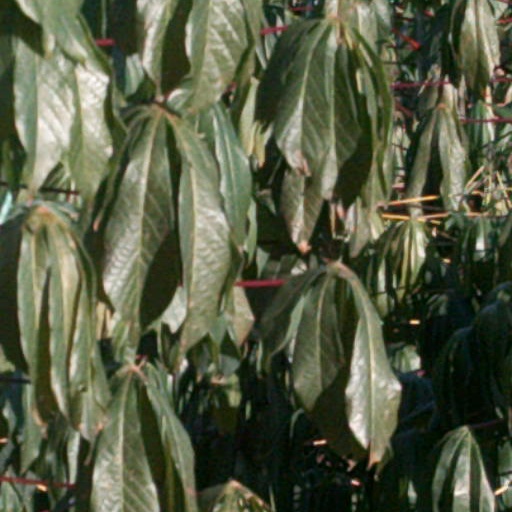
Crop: cassava